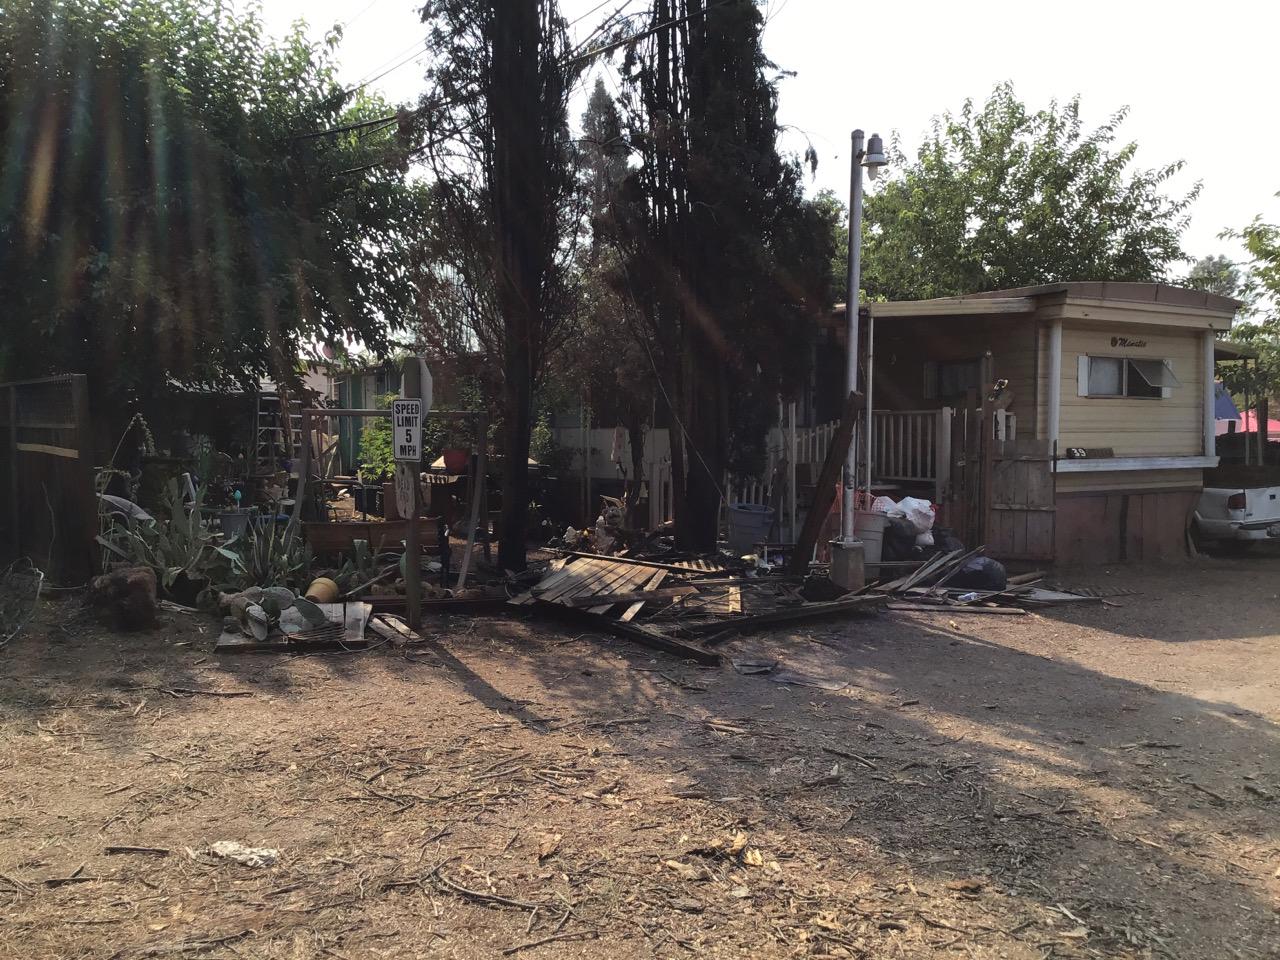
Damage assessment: affected